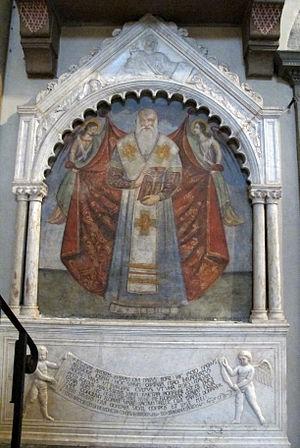
Joseph II de Constantinople fut patriarche de Constantinople de 1416 à 1439.